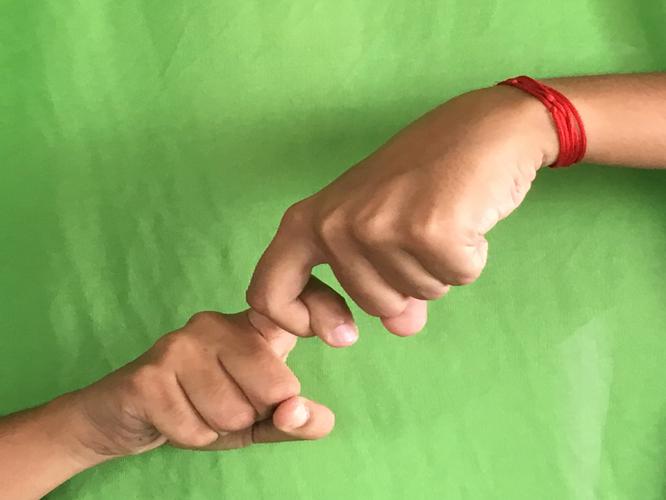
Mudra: Pasha
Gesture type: double_hand